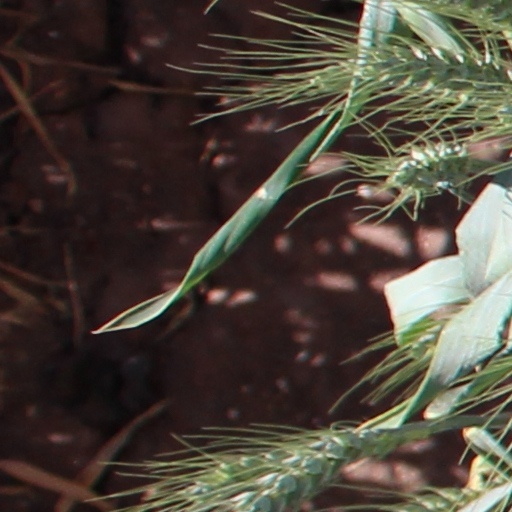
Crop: wheat